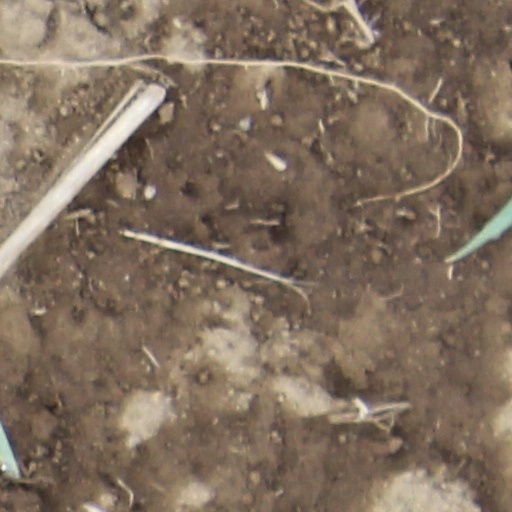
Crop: wheat